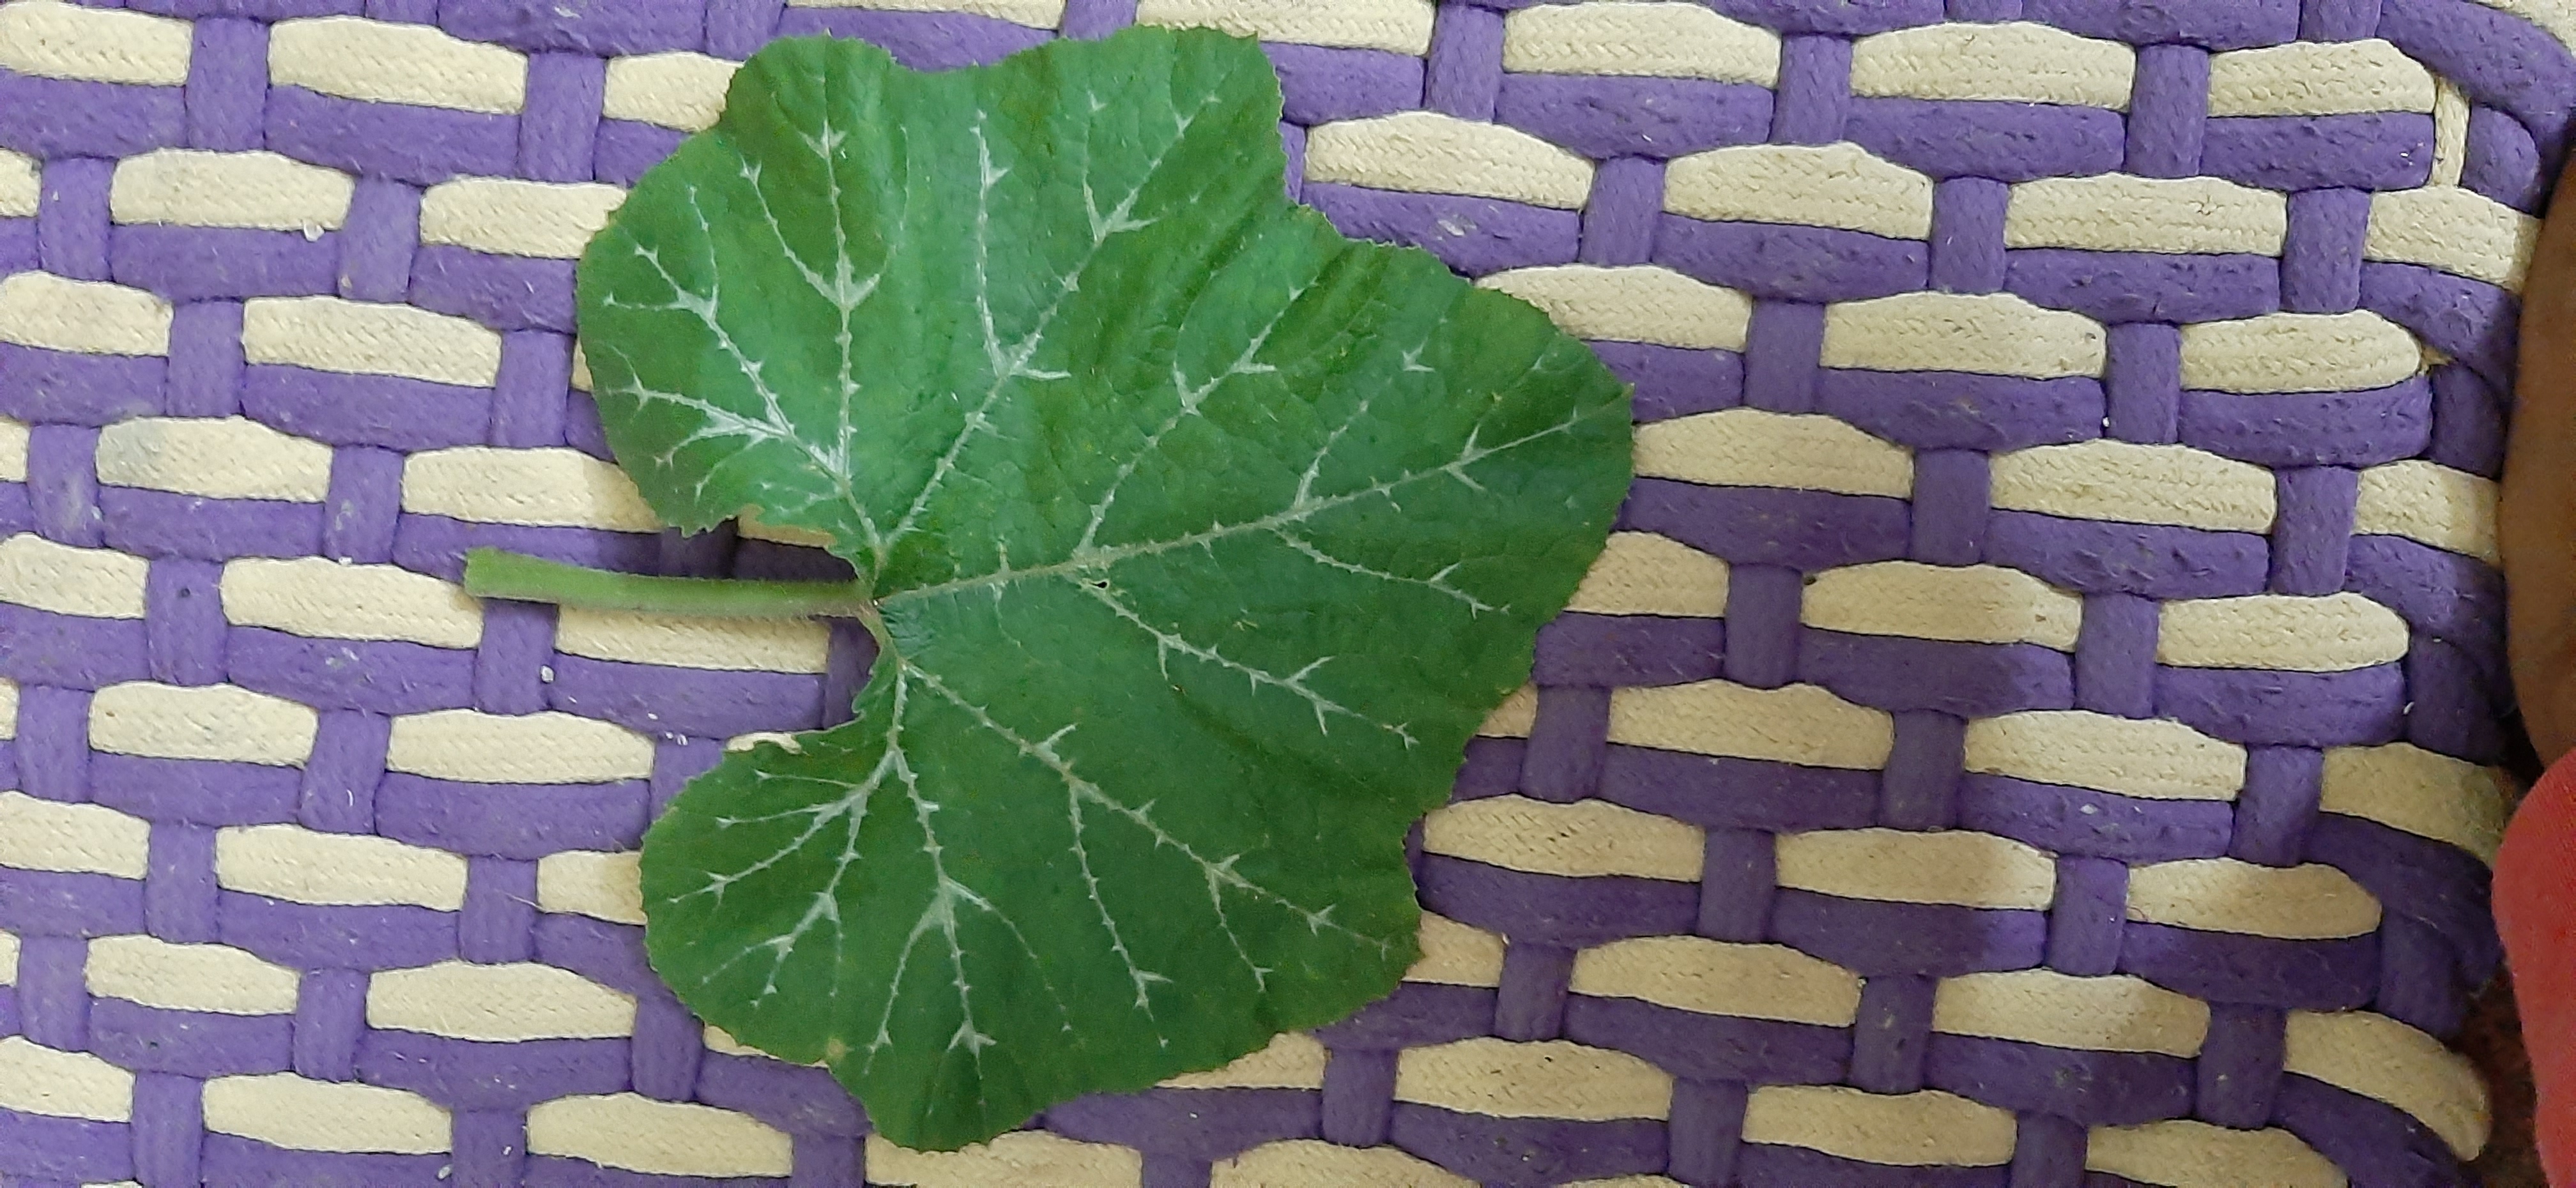
Plant: Pumpkin